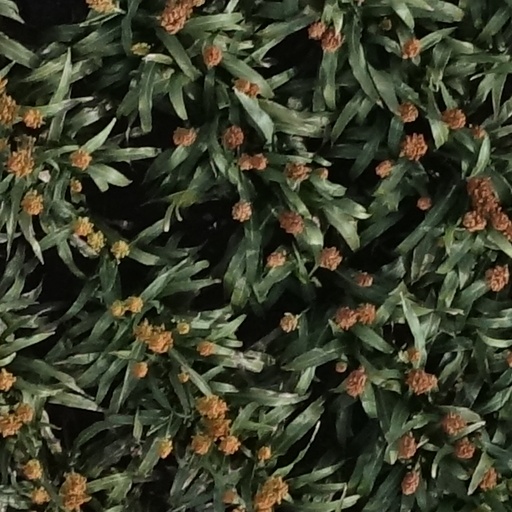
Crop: sorghum